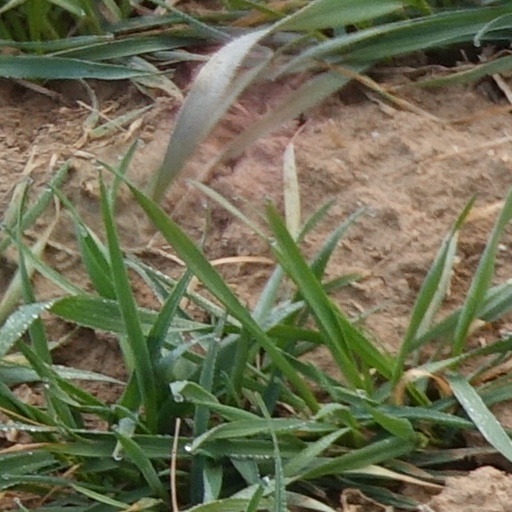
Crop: wheat